Volleyball

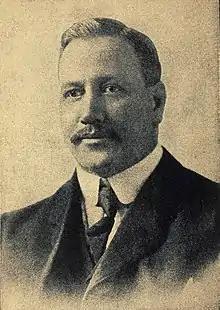
William G. Morgan in

William G. Morgan invented the sport in 1895 while he was the YMCA physical education director in Holyoke, Massachusetts. Because he originally derived the game from badminton, he initially named the sport "mintonette". He was a one-time student of basketball inventor James Naismith and invented the game for his clients at the YMCA, most of whom were middle-aged businessmen for whom the physical demands of basketball were too great.